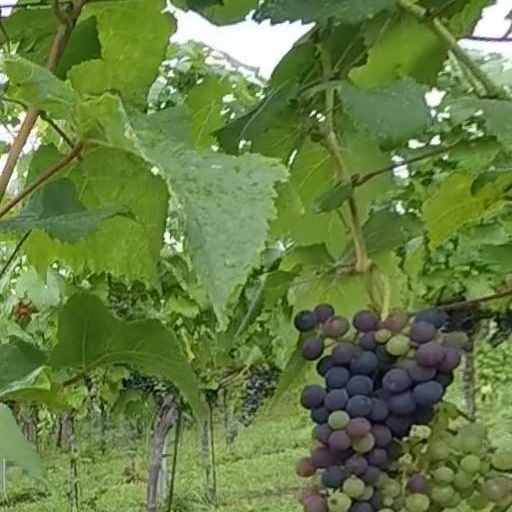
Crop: grape